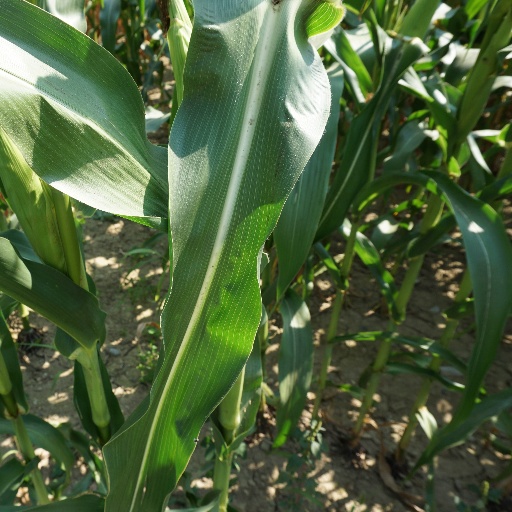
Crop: maize; corn